Saskatoon Sheiks

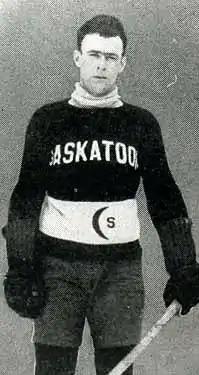
Hockey player dressed in Saskatoon Crescents uniform

The Saskatoon Sheiks were a professional ice hockey team in the Western Canada Hockey League (WCHL) and Prairie Hockey League (PrHL) from 1921 to 1928. The team played their home games at the Crescent Arena in Saskatoon, Saskatchewan.